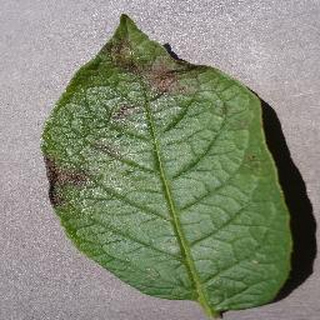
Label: potato_late_blight